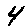
Label: 4